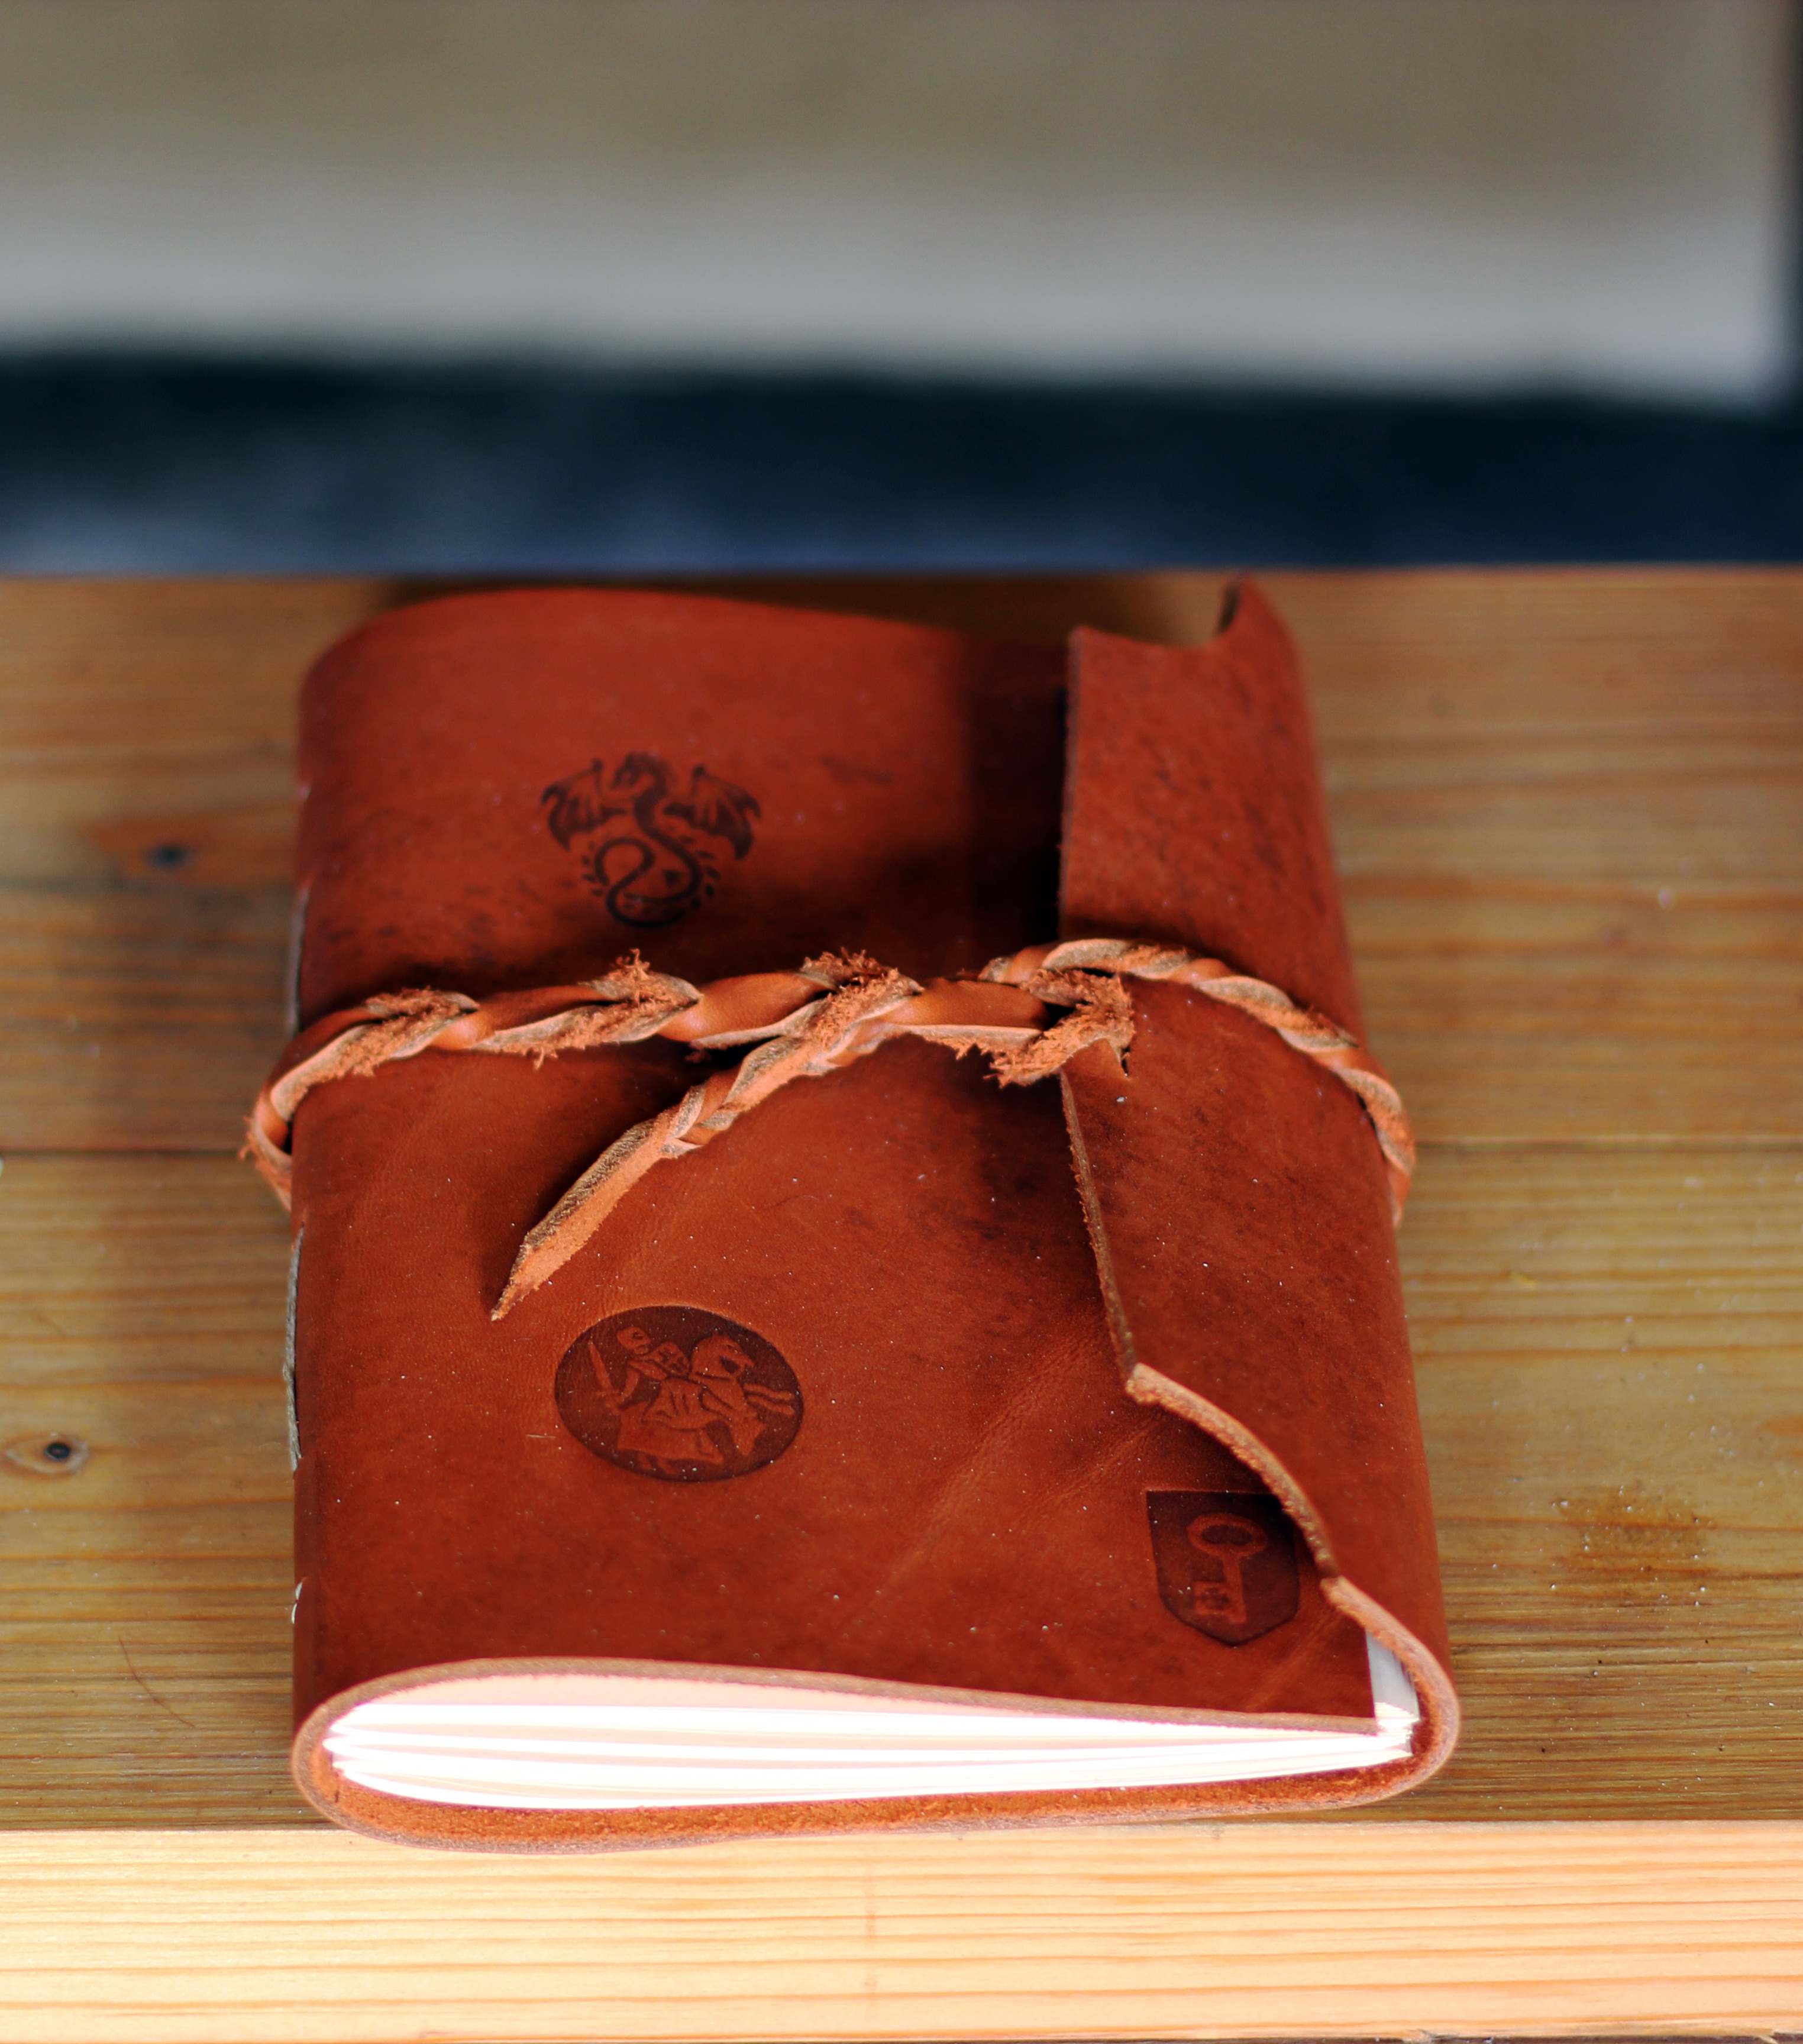
book, wood, leather, food, red, material, skin, manual